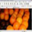
Label: orange